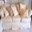
Label: couch